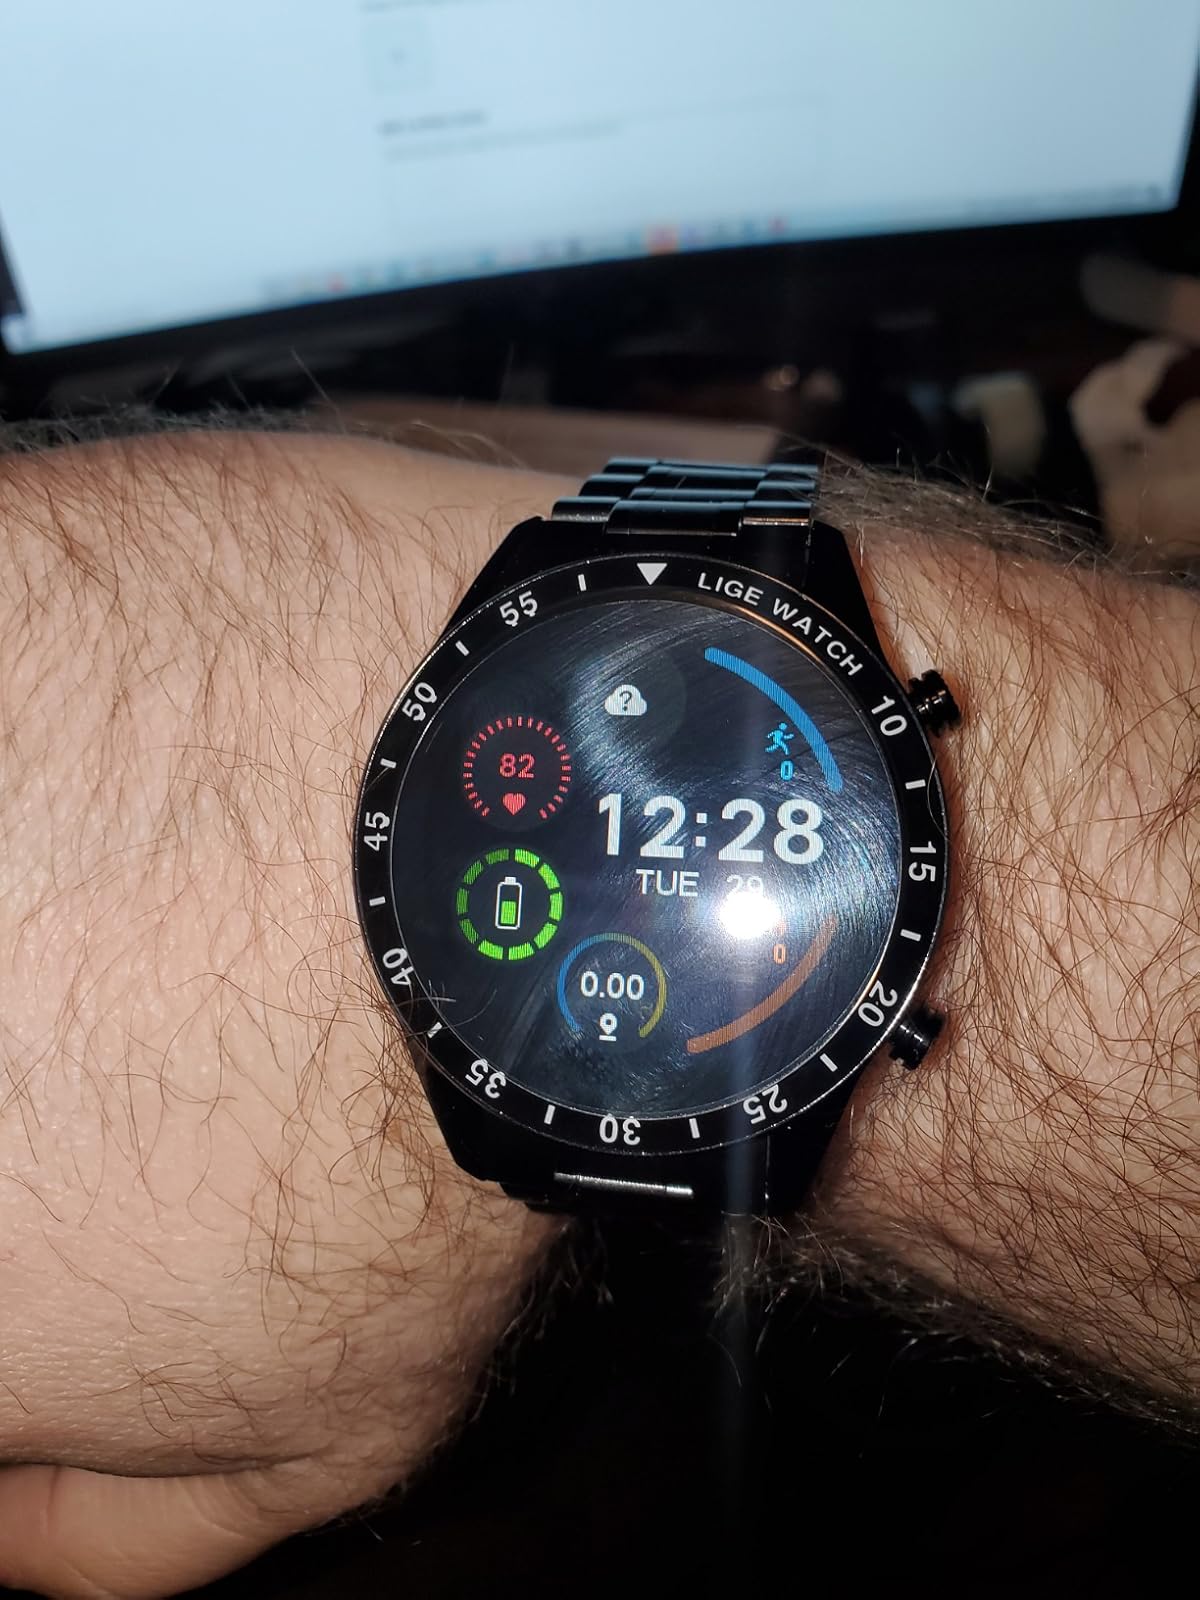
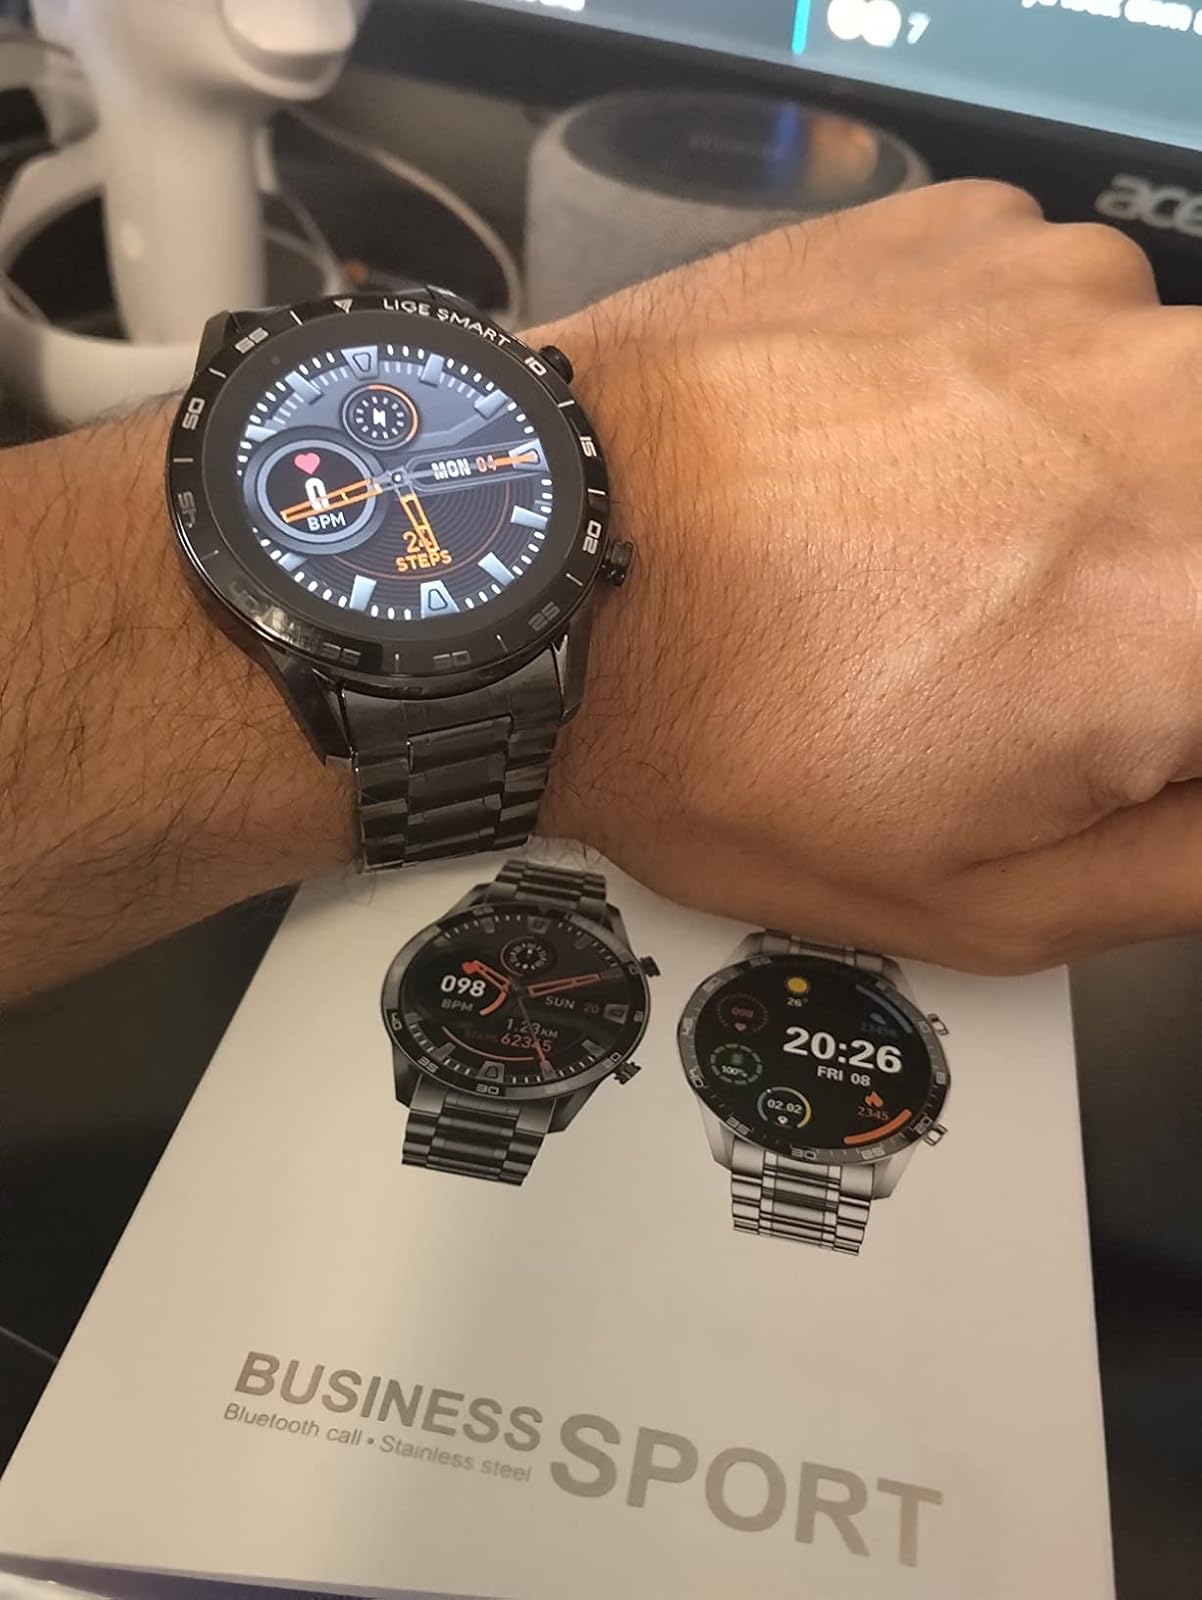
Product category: smartwatch
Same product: yes